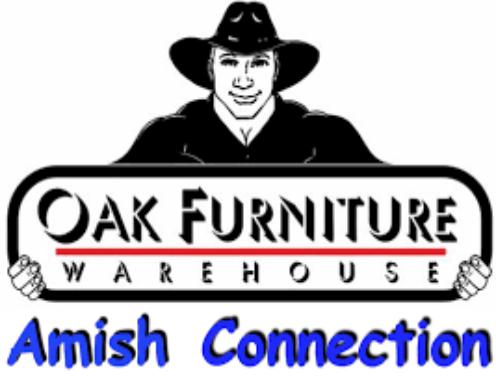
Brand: amish
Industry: Necessities